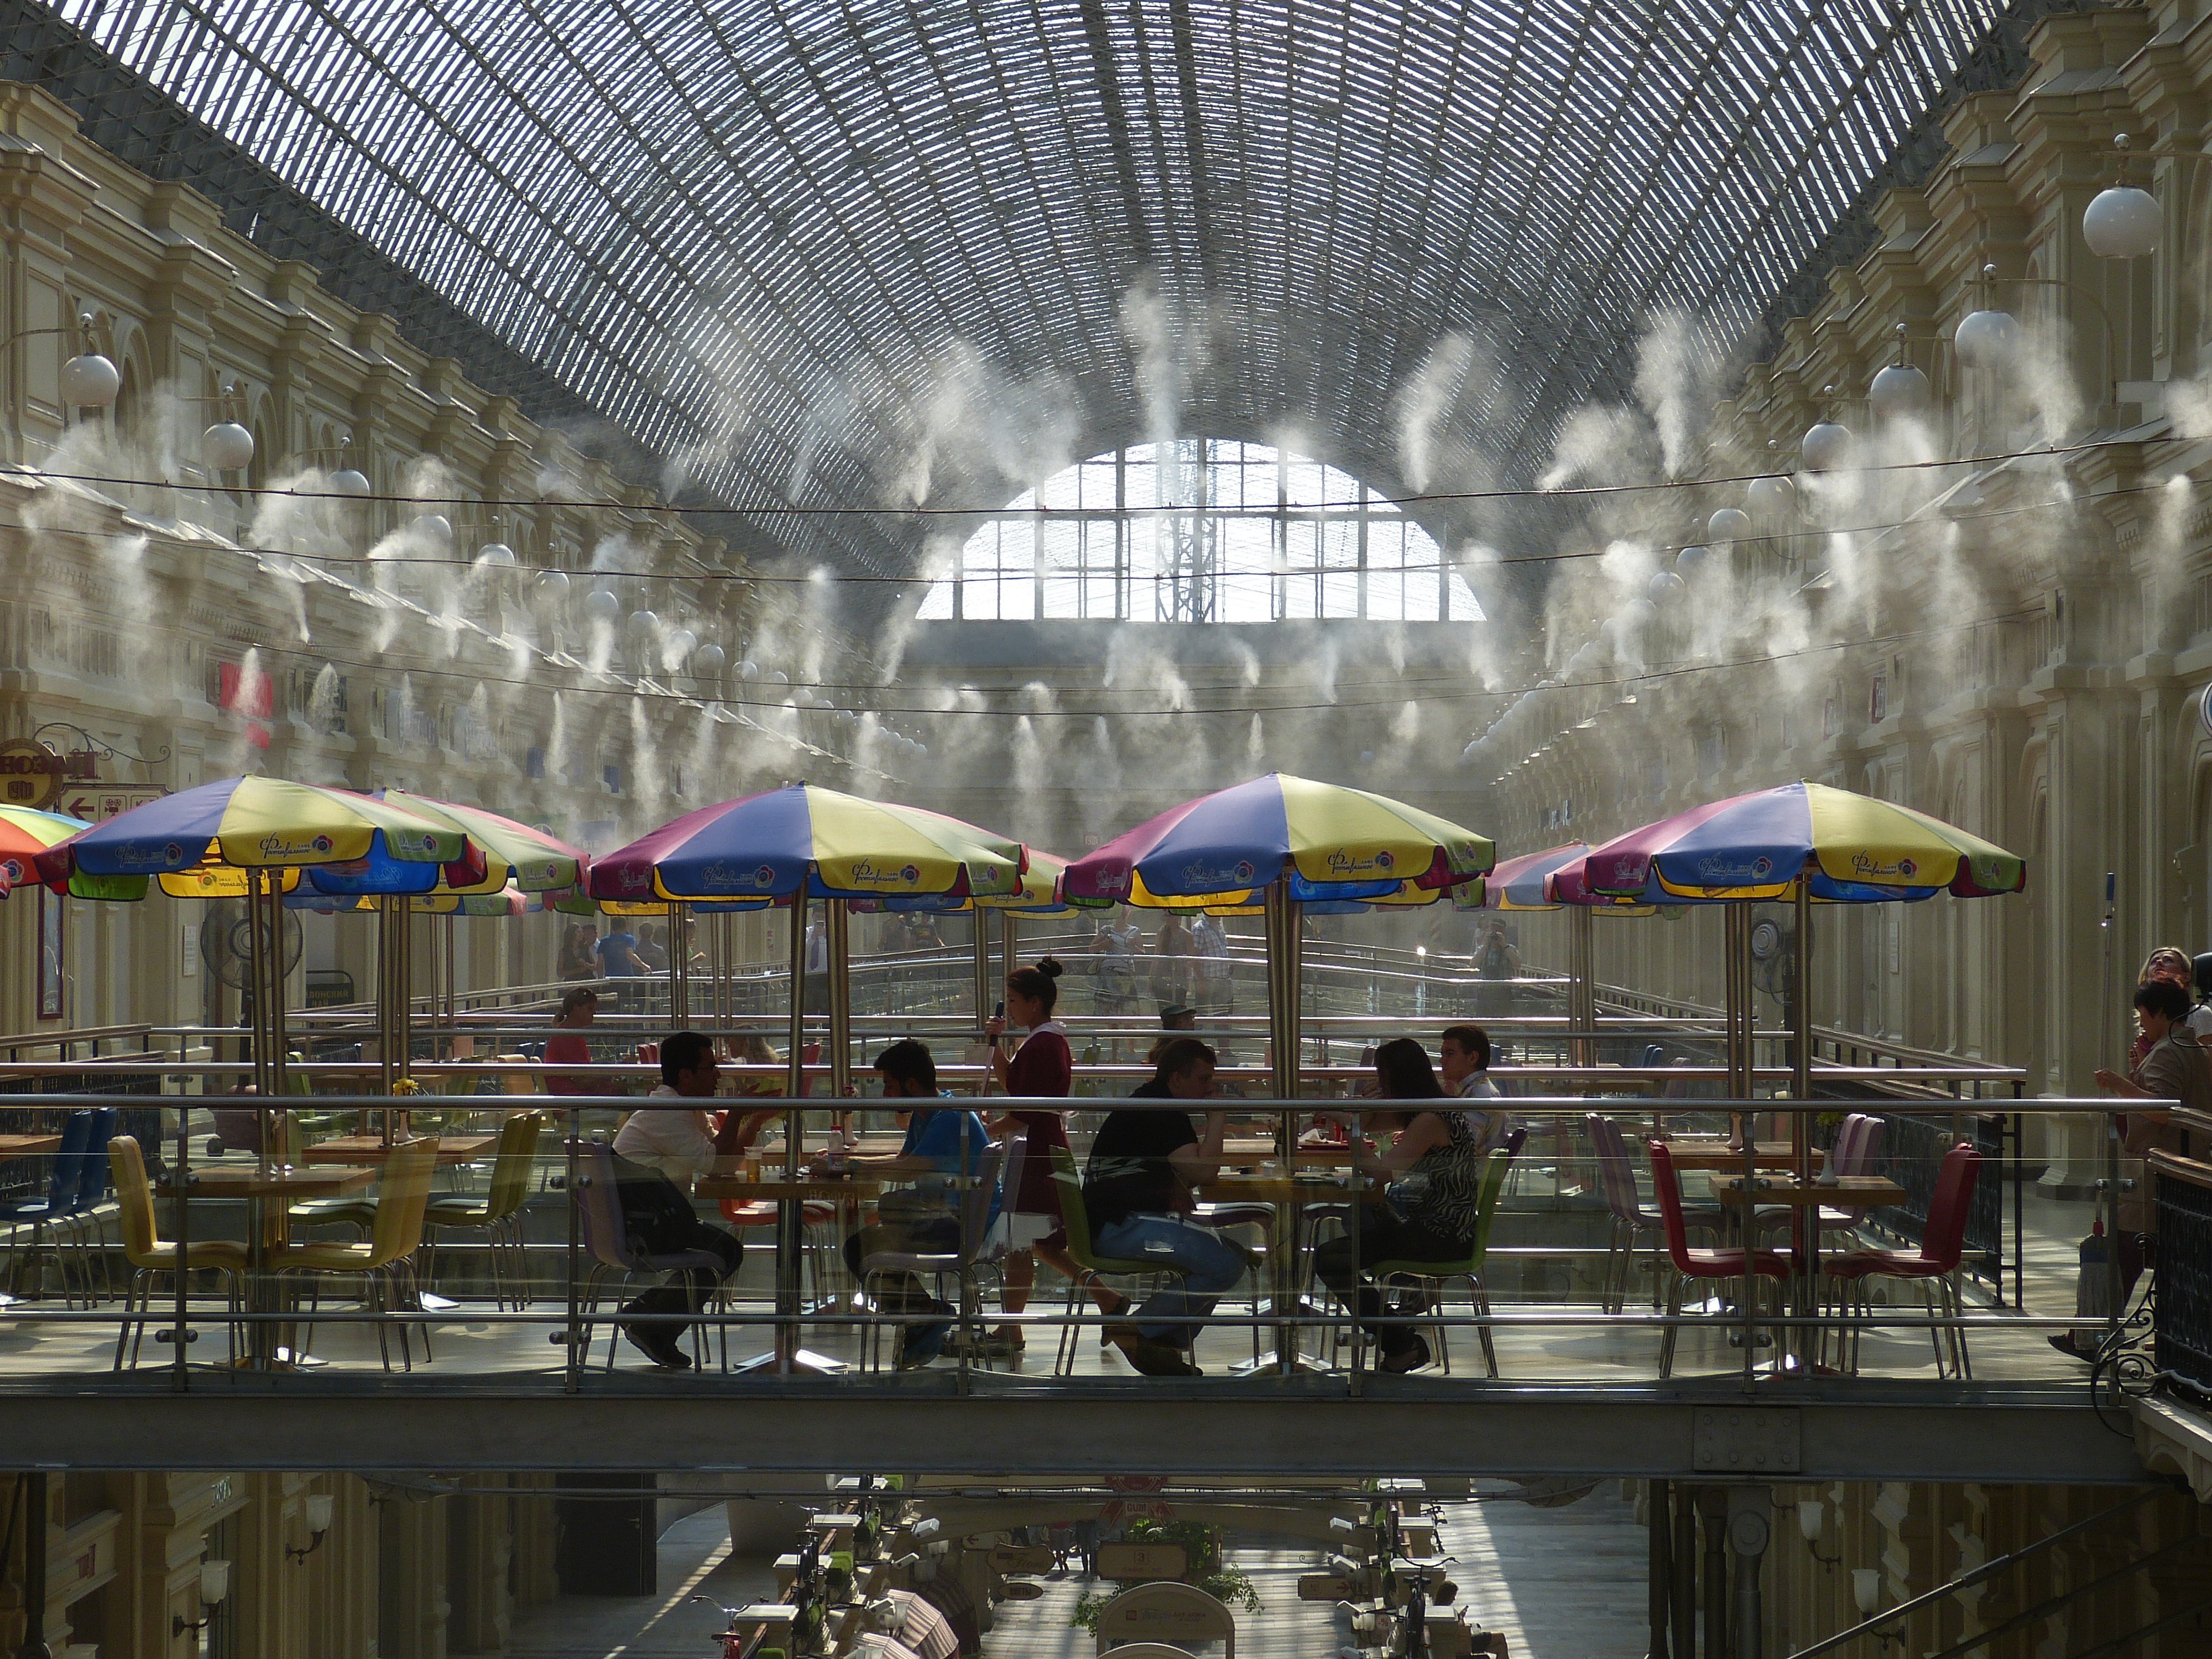
architecture, structure, glass, restaurant, city, amusement park, park, carousel, business, shopping, stadium, capital, gum, resort, commercial, moscow, parasol, tourist attraction, dome, russia, fair, historically, shopping centre, department store, red square, shopping mall, amusement ride, outdoor recreation